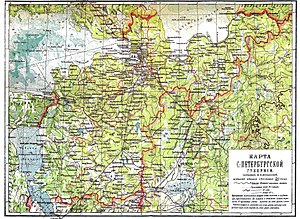
Sankt Petersborg guvernement
Russisk kort over guvernementet Sankt Petersborg, ca 1900.
Sankt Petersborg guvernement, senere Petrograd guvernement og senere igen Leningrad guvernement, var et guvernement i kejserdømmet Rusland og RSFSR, 1708–1927.